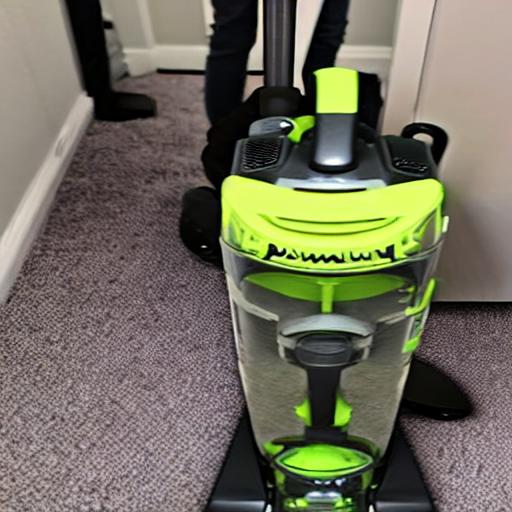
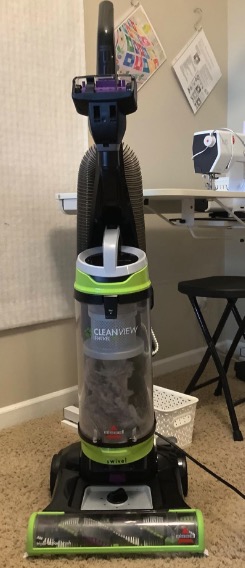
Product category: items_vacuum
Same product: no